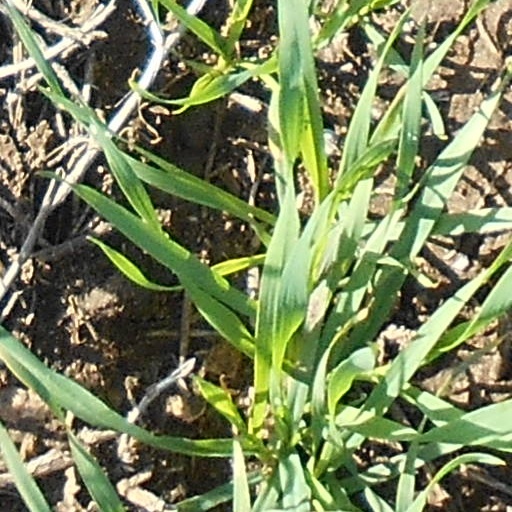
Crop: wheat